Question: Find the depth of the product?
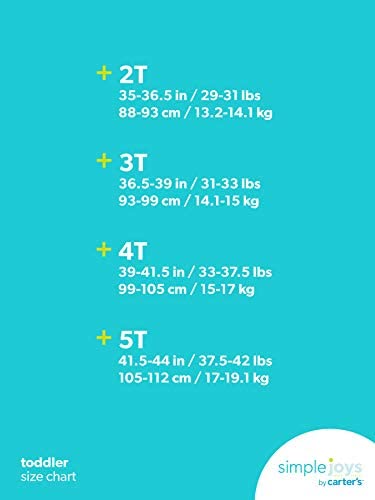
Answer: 35.0 inch